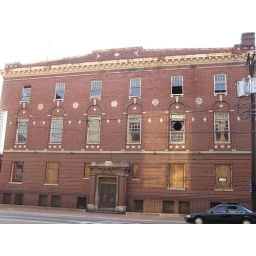
This was the building I found the sign on. It's in the bottom right corner, above Osolage's car.